BAV 485

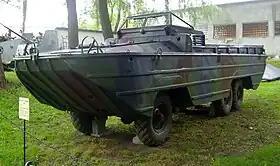
A ZIS-485 at the "Lubuskie Muzeum Wojskowe" (Lubuskie Military Museum), Drzonów, Poland

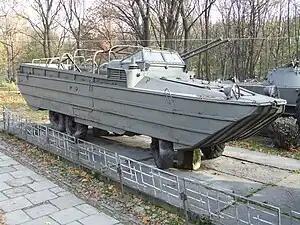
ZIS-485 (BAV), Muzeum Wojska Polskiego, Warszawa

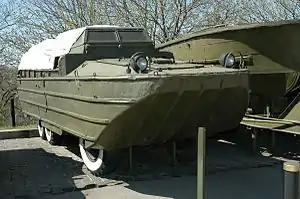
ZIS-485 (BAV) Soviet amphibious truck (National Museum of the History of Ukraine in the Second World War, Kyiv)

The ZIS-485, army designation BAV (Russian, БАВ, большой автомобиль водоплавающий - "bolshoi avtomobil vodoplavayushchiy", "big floating vehicle"), is a Soviet amphibious transport, a copy of the WWII American DUKW.